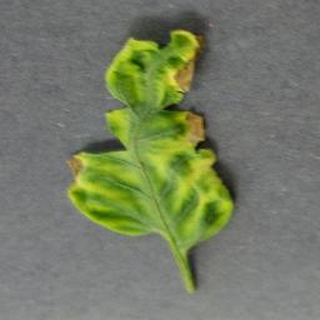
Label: tomato_yellow_leaf_curl_virus